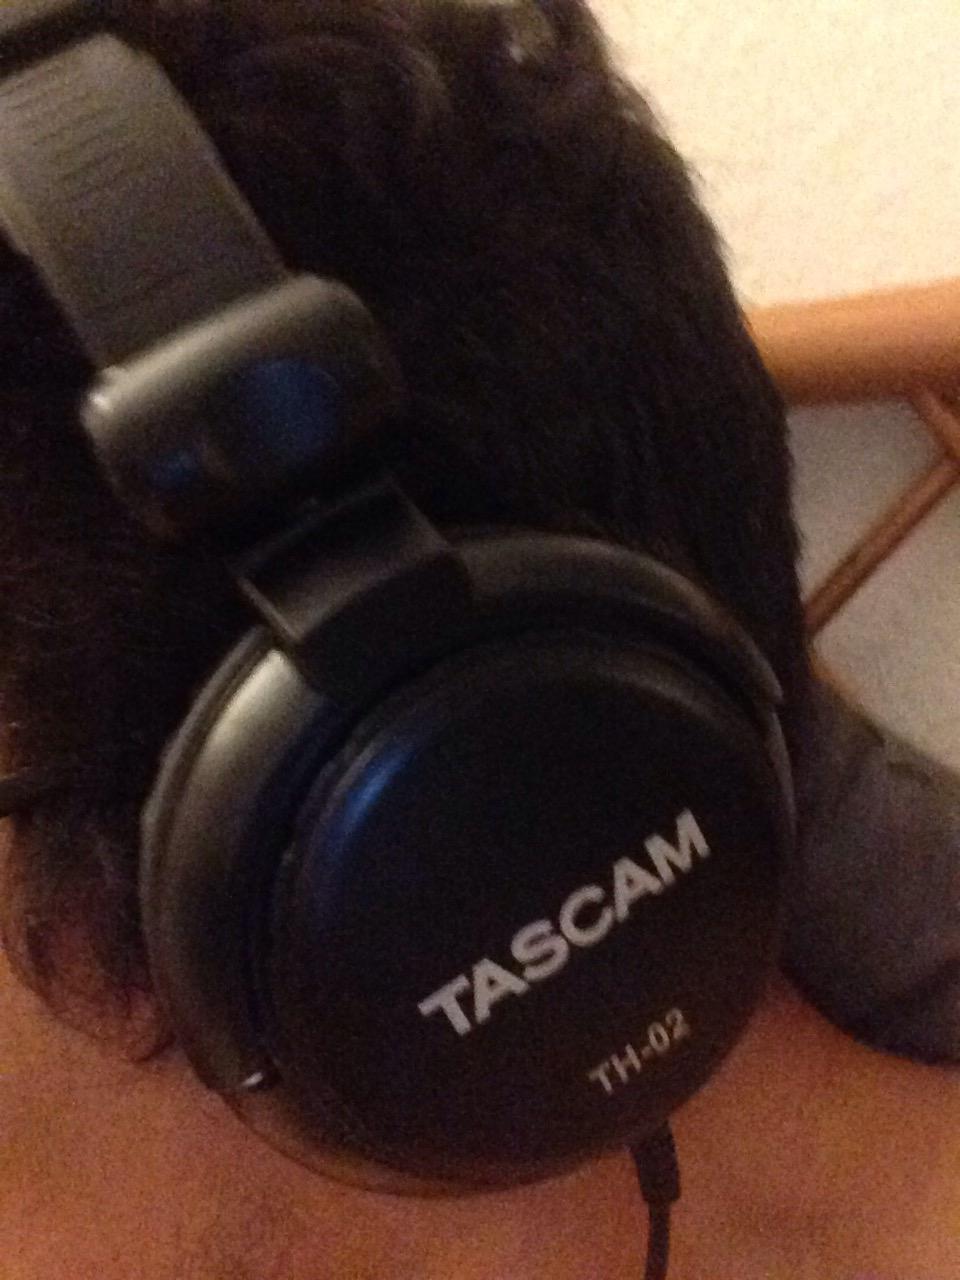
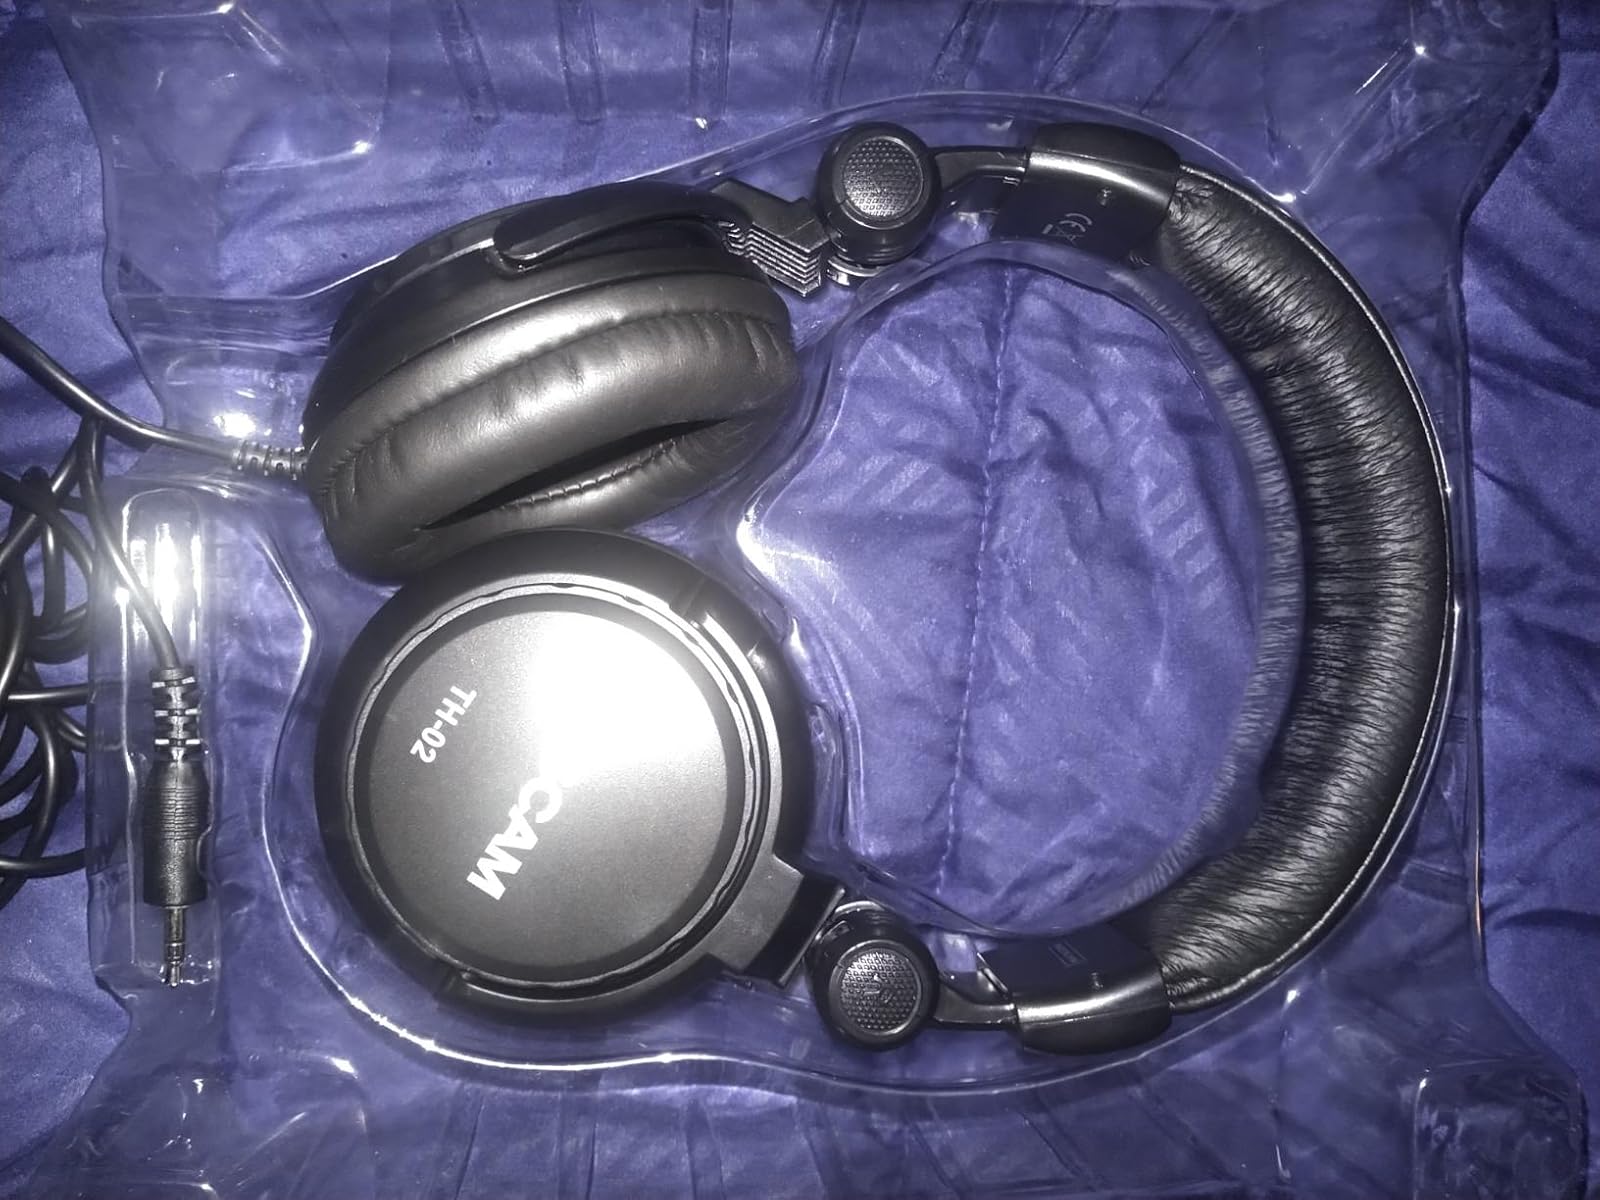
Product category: headphones
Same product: yes